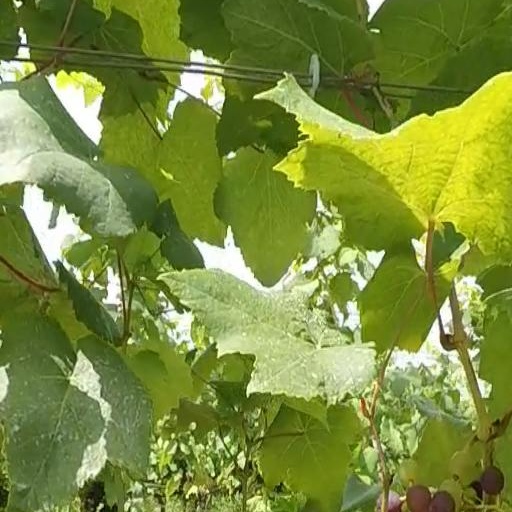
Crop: grape